Jošt of Rožmberk

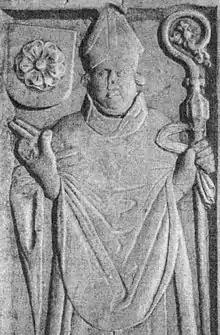

Jošt of Rožmberk (11 November 1430 – 12 December 1467 in Nysa) was a Bohemian nobleman. He was Bishop of Wrocław and Grand Prior of the Order of St. John for Austria and Bohemia.